Elijah Bryant

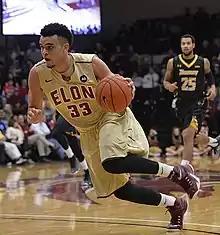

Elijah Brigham Bryant (born April 19, 1995) is an American professional basketball player for Hapoel Tel Aviv of the Israeli Ligat HaAl and the EuroLeague. He played college basketball for the Elon Phoenix and Brigham Young Cougars.